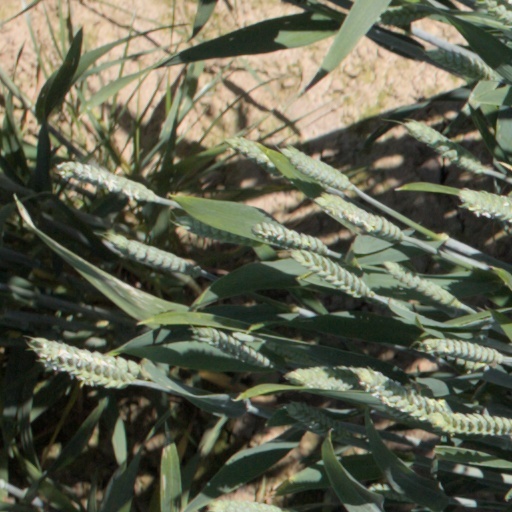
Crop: wheat